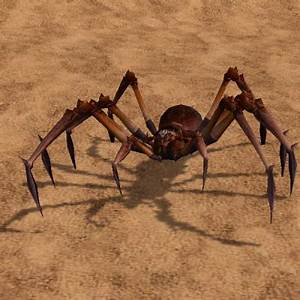
Label: spider